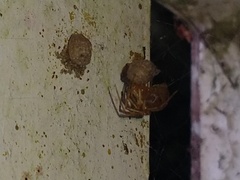
Species: Parasteatoda_tepidariorum